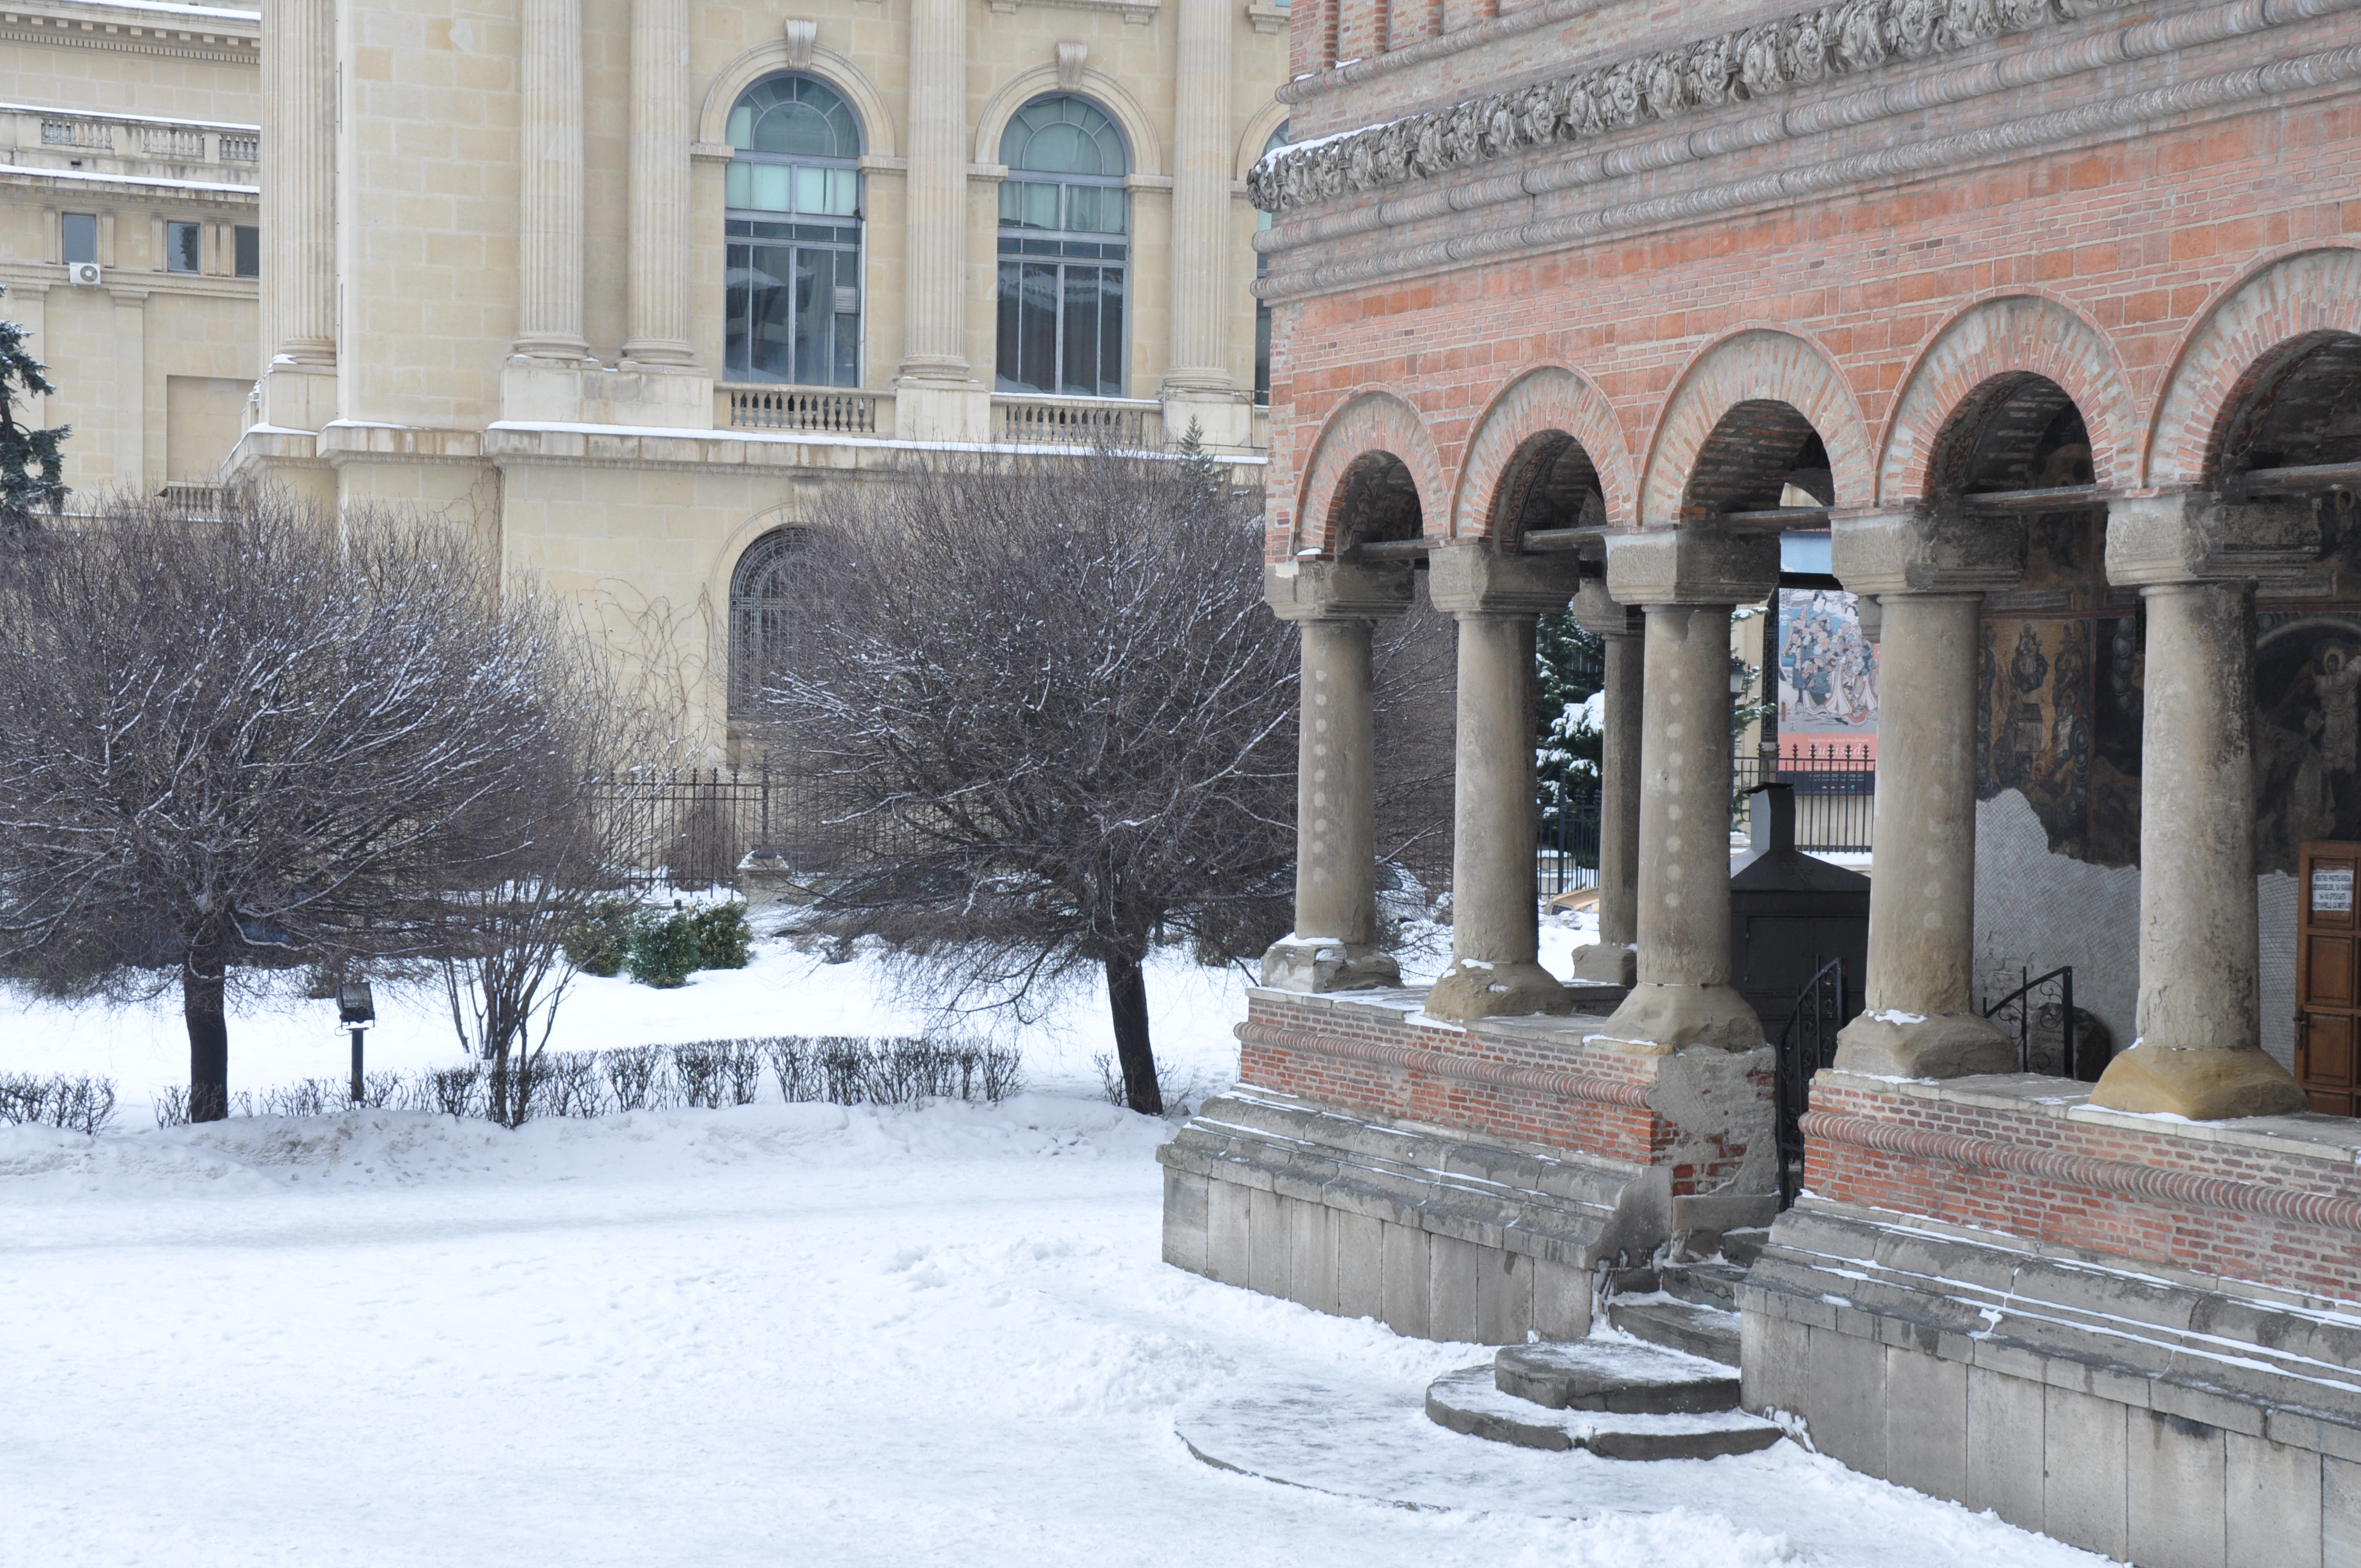
snow, winter, architecture, photography, building, monument, photo, weather, religion, church, christian, season, photos, religious, free, cool image, de, churches, fotografie, christianity, romana, style, orthodox, eastern, romania, bucharest, bor, biserica, arhitectura, orthodoxy, romanian, ortodoxa, patrimoniu, ortodoxia, ortodoxie, cretinism, cretin, ecclesiastical, bisericeasc, cladire, edificiu, bucuresti, brancovenesc, cretulescu, kretzulescu, kretulescu, cretzulescu, lmibiima19855